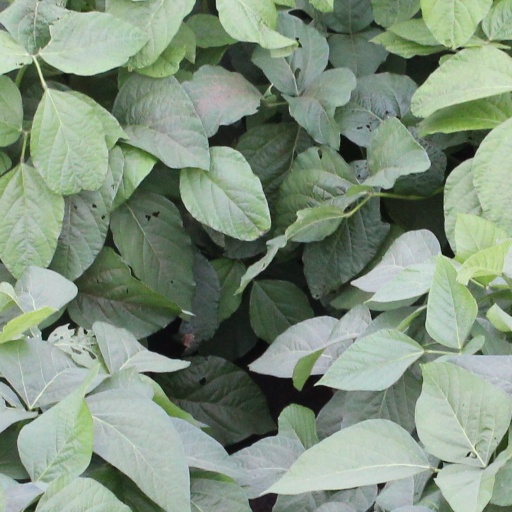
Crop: soybean